Virginia Gibson

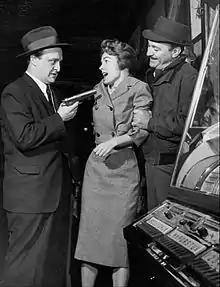
Vincent Gardenia, Gibson, and Val Avery in "Sound of Violence", a 1959 episode of the anthology series "Armstrong Circle Theatre"

On television, Gibson was a regular on "Captain Billy's Showboat" (1948). She also starred in "So This Is Hollywood" (1955). She was a regular performer on "The Johnny Carson Show" (1955–56). In 1956, she returned to Broadway to play Ethel Merman's daughter in the musical "Happy Hunting." She then became one of the stars of "Your Hit Parade", one of the most popular TV shows of the 1950s, for one season. She had a three-month stint as a jazz singer on the TV version of "Young Doctor Malone". From 1962 to 1971, she cohosted (with Frank Buxton and later Bill Owen) the ABC-TV children's documentary program "Discovery".